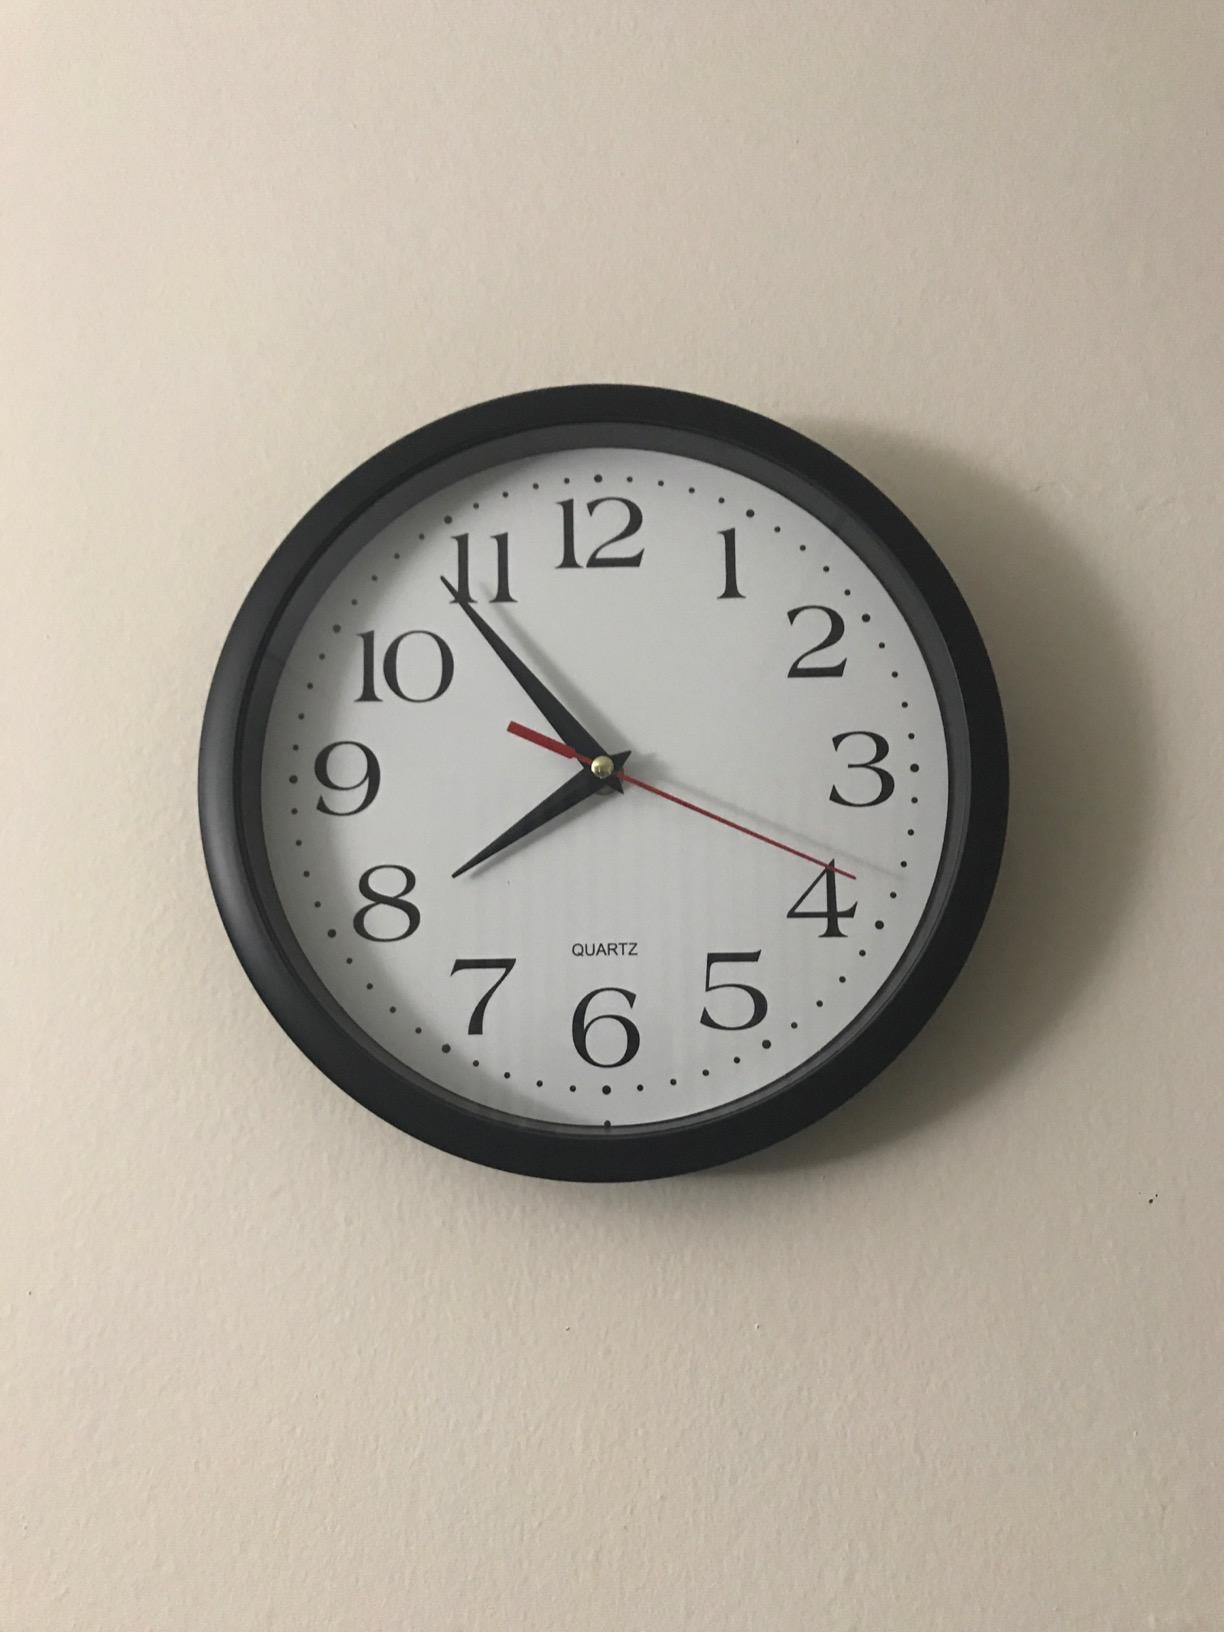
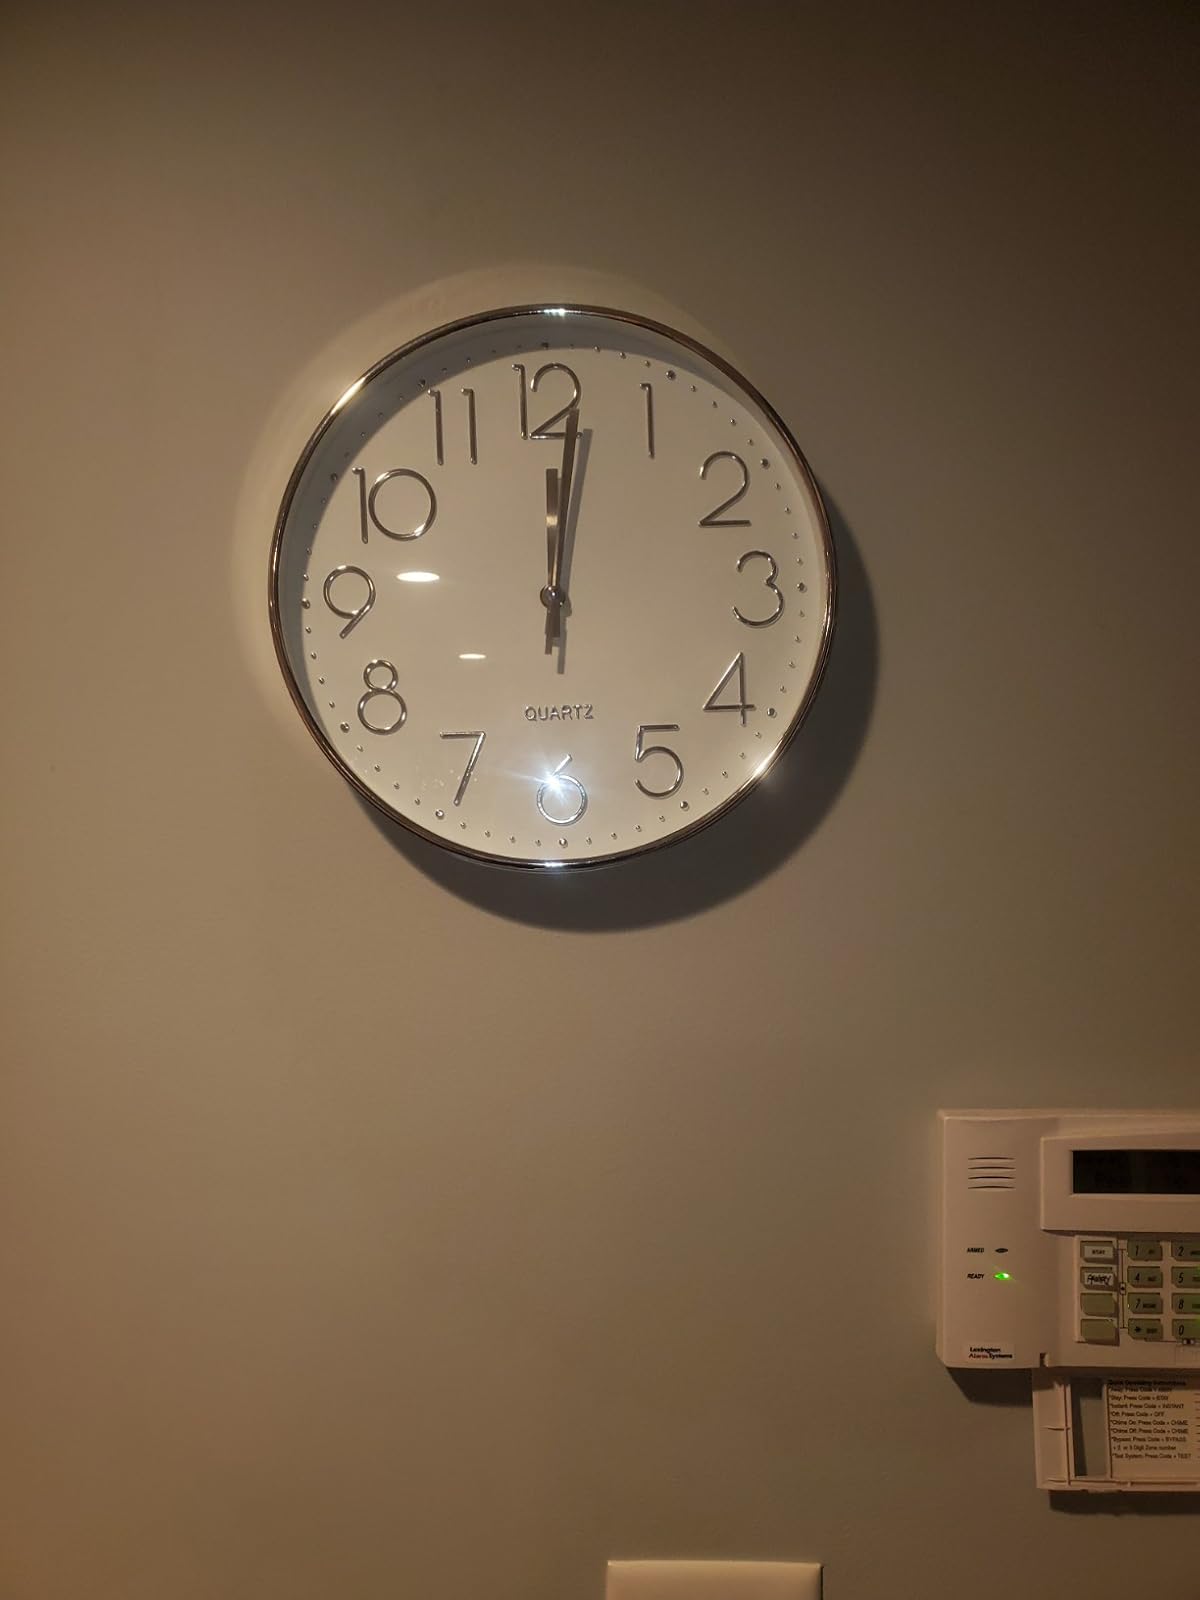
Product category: clock
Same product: no